Pakistani popular music

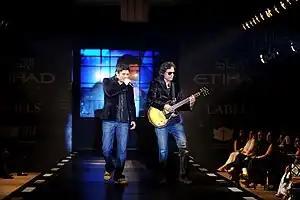
In the 1990s, the Strings gained a lot of publicity for their rock/pop music genre.

With the success of Vital Signs and other bands, pop/rock music significantly helped to list pop music as well. The primetime reception on NTM in Lahore, Karachi and Islamabad as NTM broadcast a show titled Music Channel Charts. The rock music continued to be appreciated by the public and an hour-length show that showcased music videos for various artists in a countdown format. When people started getting acquainted with the show's format, amateur bands and singers taped their own videos and sent them to be aired. With competition rising and only a few minutes dedicated to a single video, pop and rock musicians from all over the country were being recognised for their work.